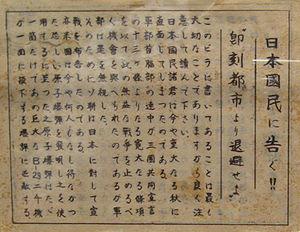
La capitulation du Japon, intervenue officiellement le 2 septembre 1945 avec la signature des actes de capitulation du Japon à Tokyo, met officiellement un terme aux hostilités de la Seconde Guerre mondiale. D'abord favorable à la poursuite du conflit et des négociations avec l'URSS, le gouvernement japonais est forcé par la déclaration de guerre soviétique et les bombardements atomiques d'Hiroshima et Nagasaki d'accepter la reddition et les conditions décidées par les Alliés à la conférence de Potsdam.